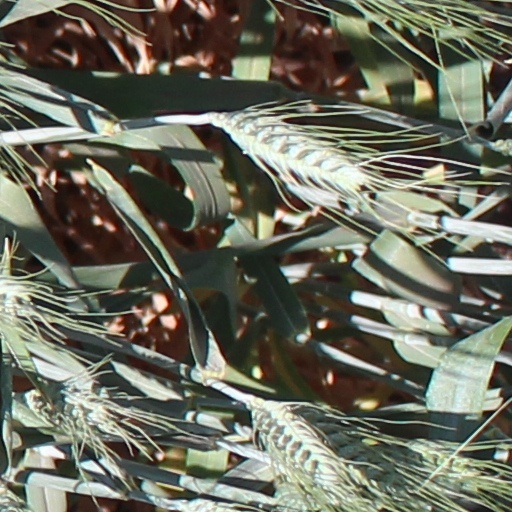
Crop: wheat